Trandumskogen

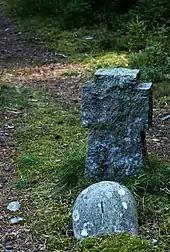
Grave at Trandumskogen

Trandumskogen is a forest located in Ullensaker, Akershus county, Norway. It was the site of one of the first discoveries in May 1945 of German mass graves in Norway. The German executioner Oskar Hans was the officer in command of the unit performing the executions.